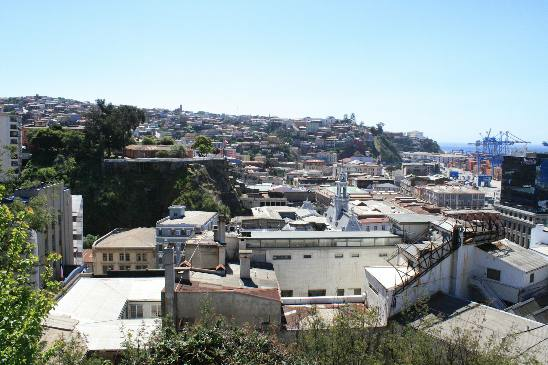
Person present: No